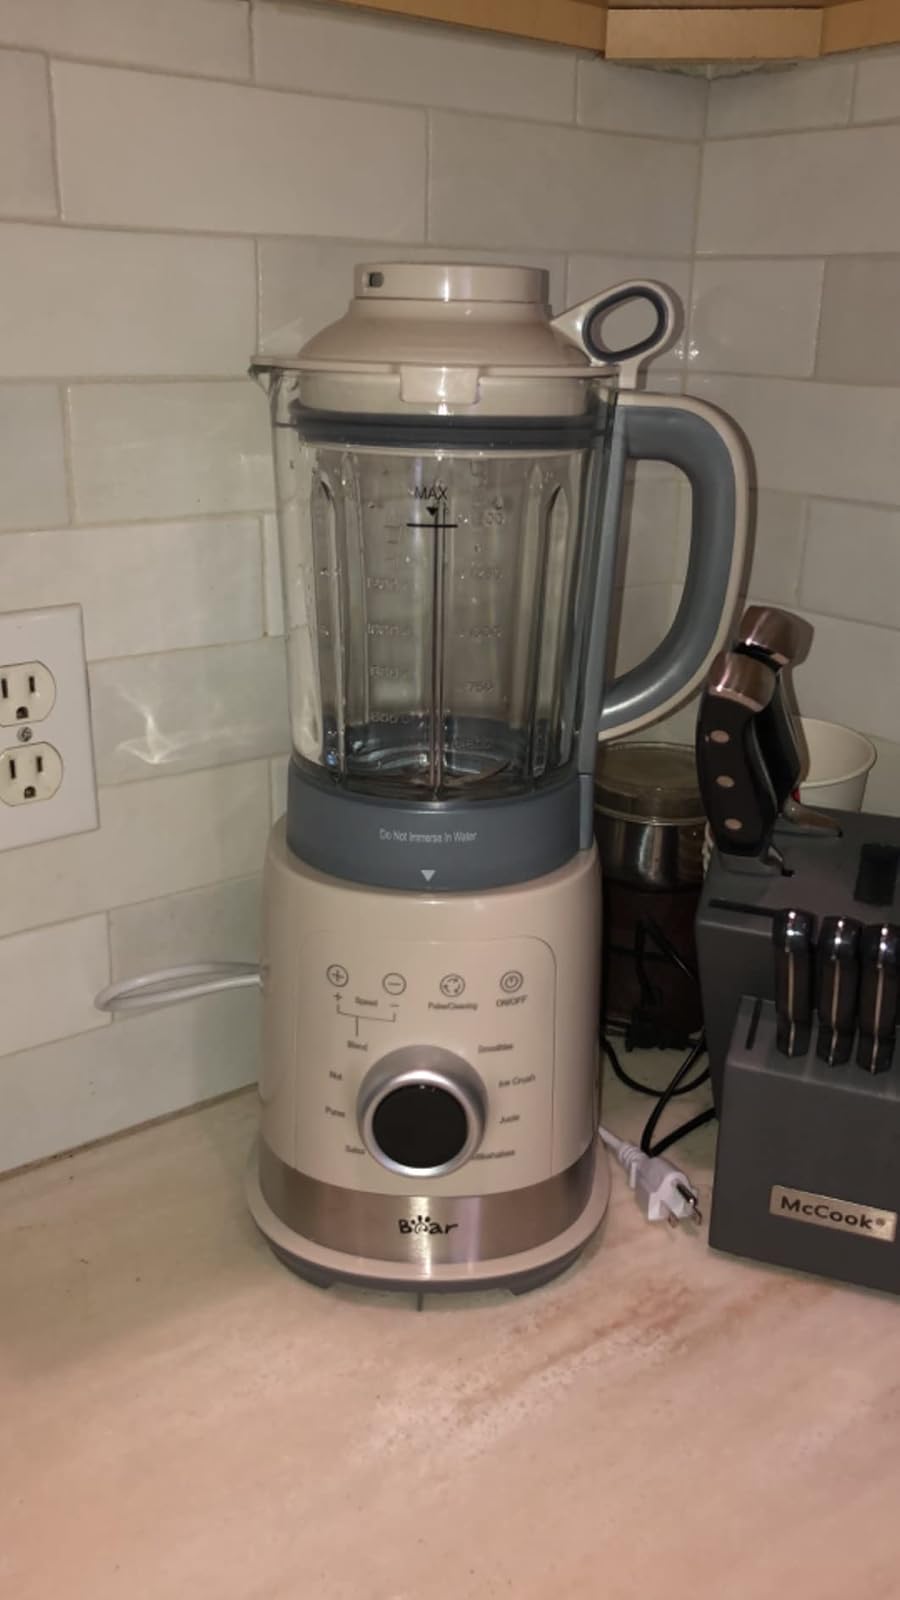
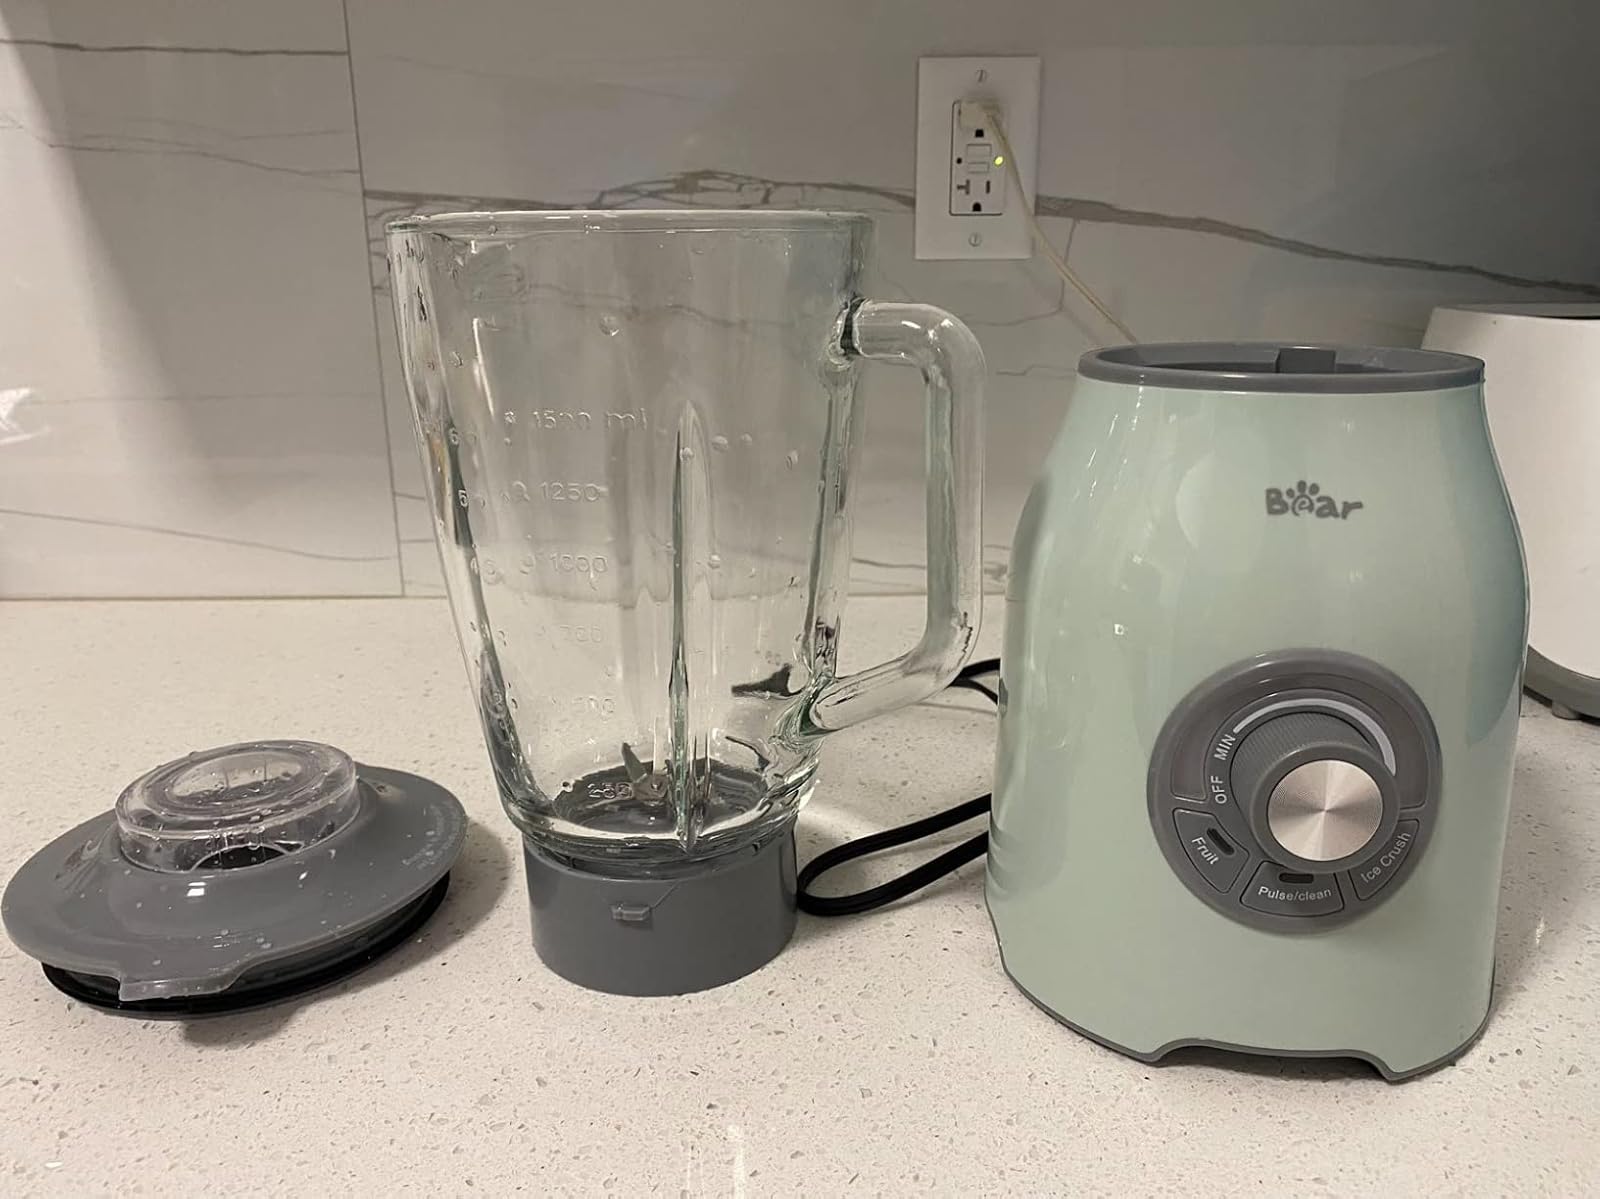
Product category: items_blender
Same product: no